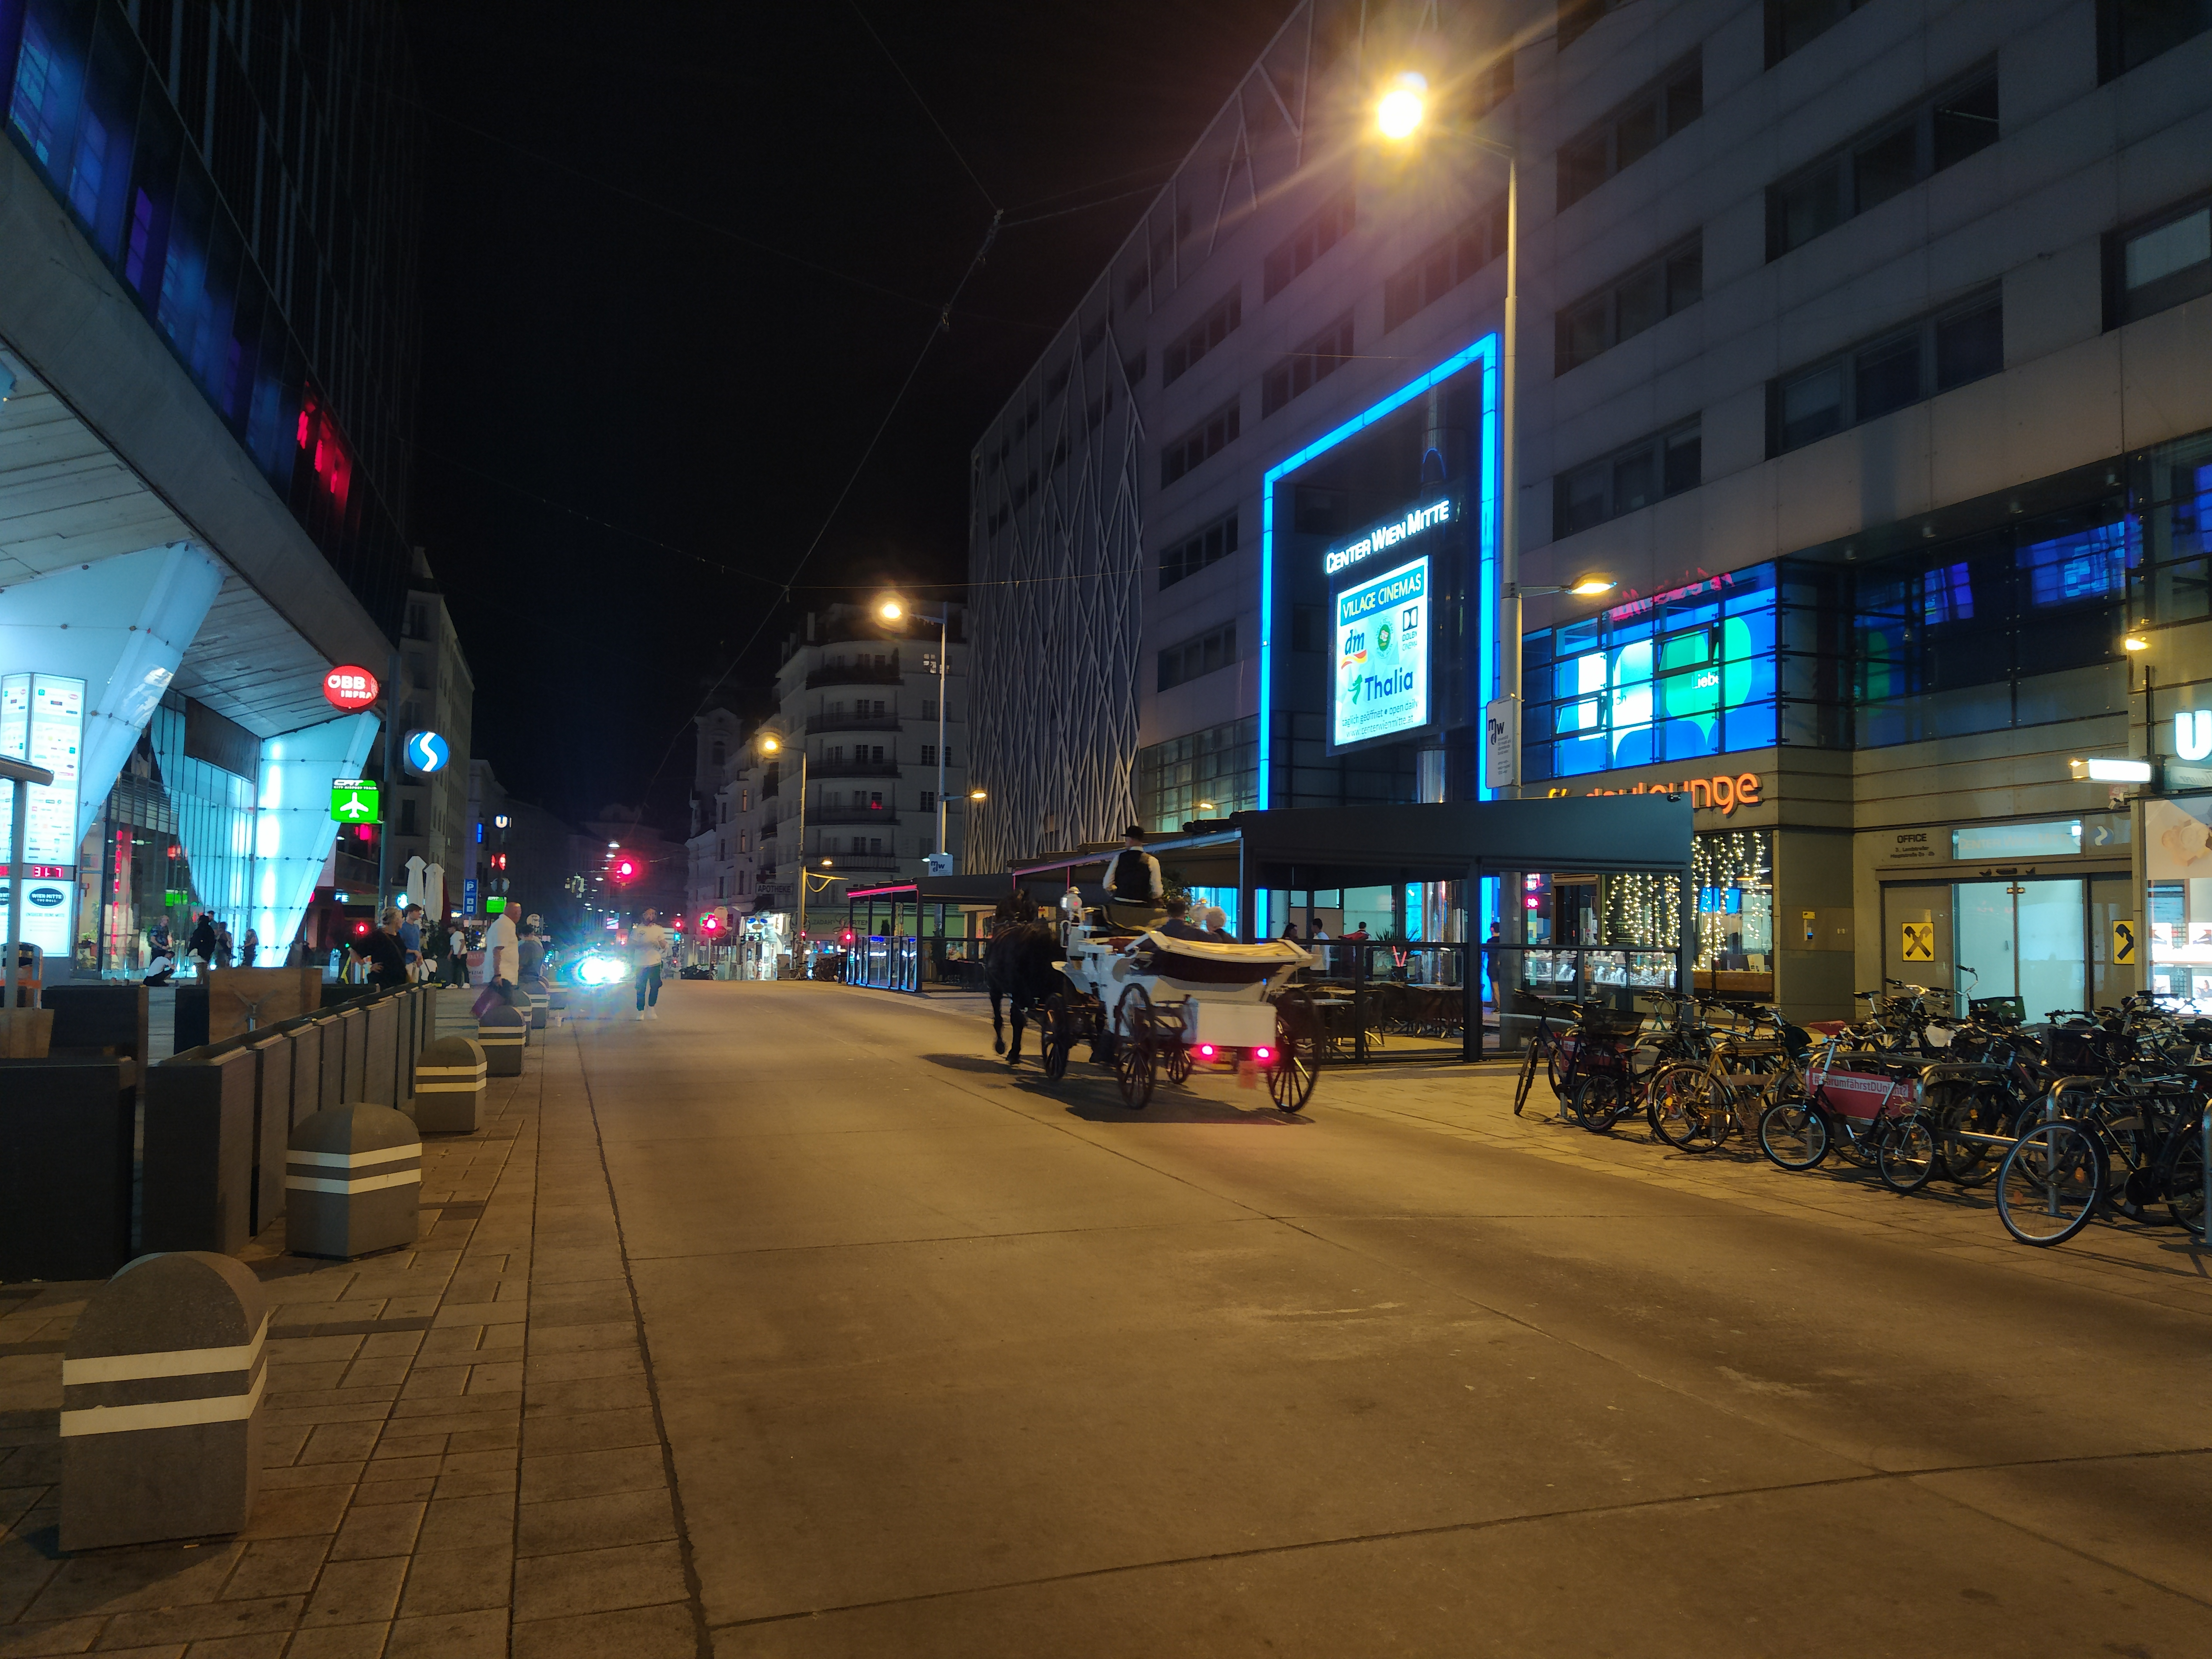
vienna, wheel, building, tire, street light, window, automotive lighting, sky, car, infrastructure, lighting, mode of transport, electricity, vehicle, bicycle, thoroughfare, road surface, public space, neighbourhood, city, road, midnight, metropolitan area, electronic signage, metropolis, urban area, human settlement, mixed use, street, darkness, facade, pedestrian, lane, downtown, sidewalk, neon, traffic, signaling device, evening, light fixture, night, signage, commercial building, Security lighting, asphalt, cityscape, transport, winter, intersection, bicycle wheel, electrical supply